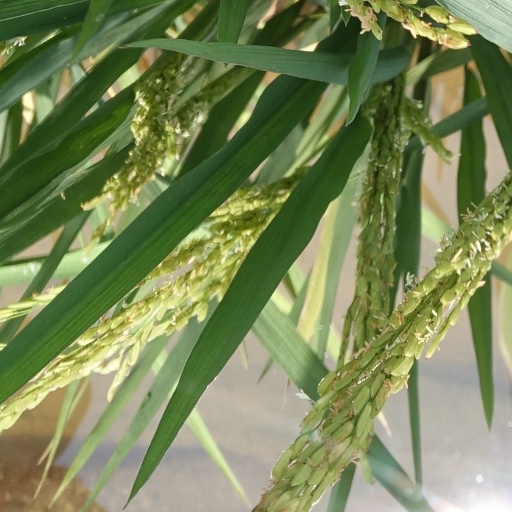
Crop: rice